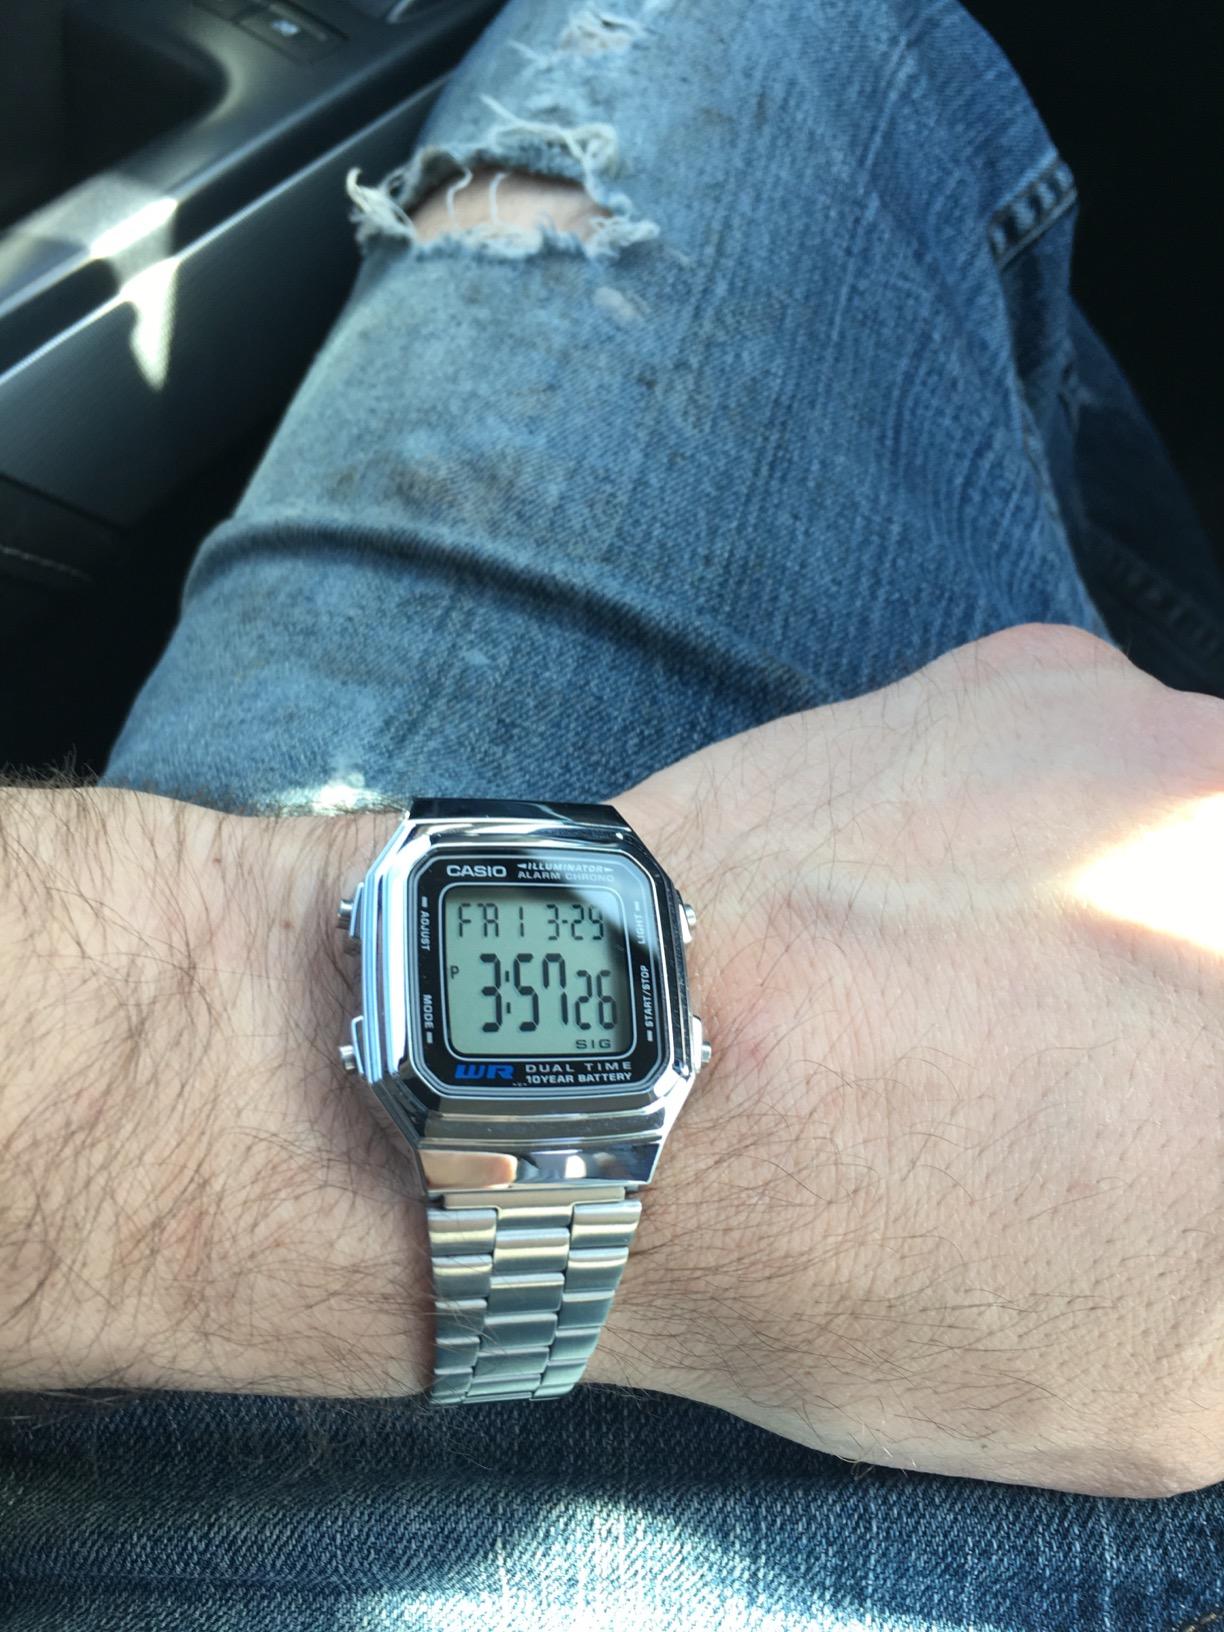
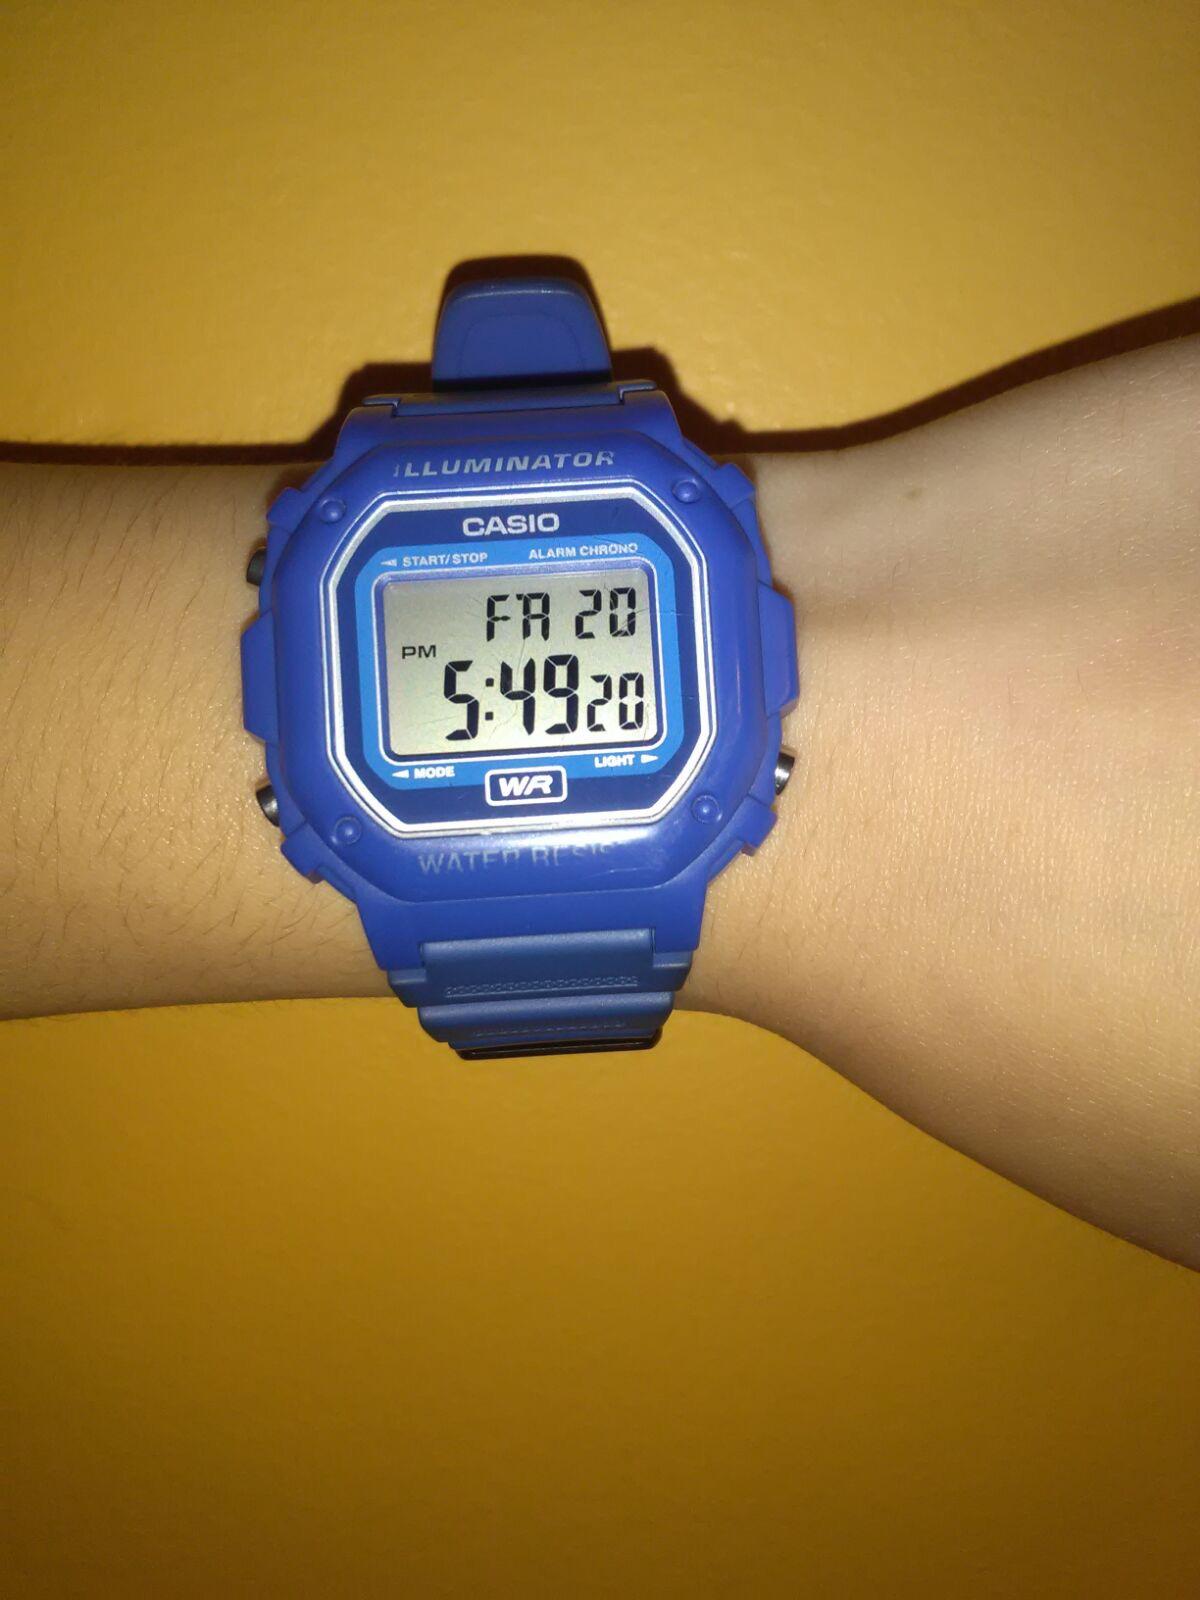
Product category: accessories_watch
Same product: no